Kevin P. Chilton

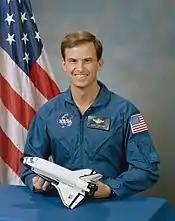
Kevin P. Chilton during his career on NASA in 1987

In August 1987 Chilton was assigned to NASA and became an astronaut in August 1988, qualifying for assignment as a pilot on Space Shuttle flight crews.